The Paragon, Bath

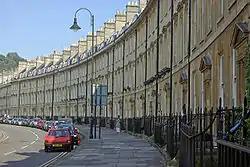

The Paragon in the Walcot area of Bath, Somerset, England is a street of Georgian houses which have been designated as listed buildings. It was designed by Thomas Warr Attwood. It now forms part of the A4.